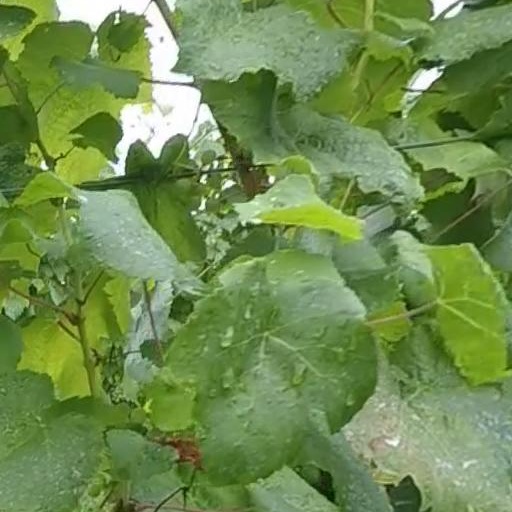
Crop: grape